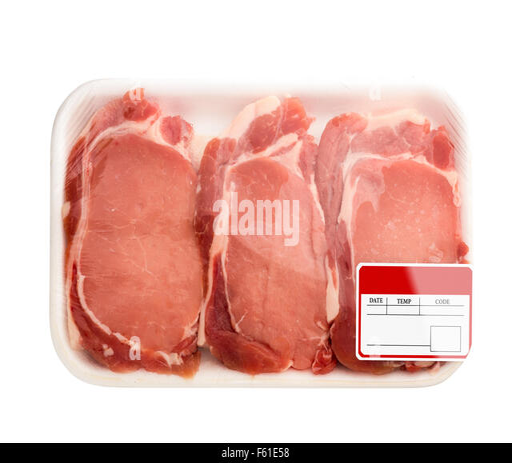
fresh red meat packed in a poly bag .